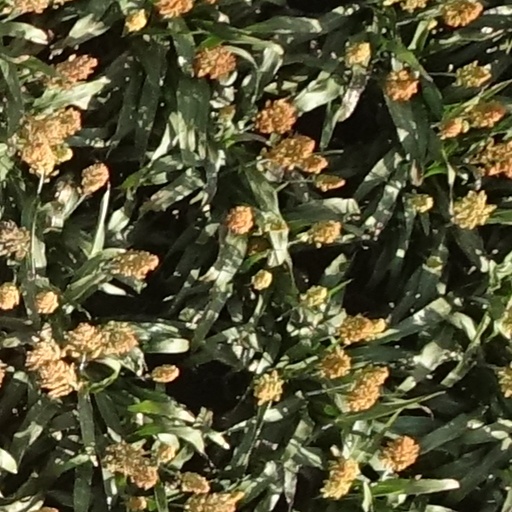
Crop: sorghum